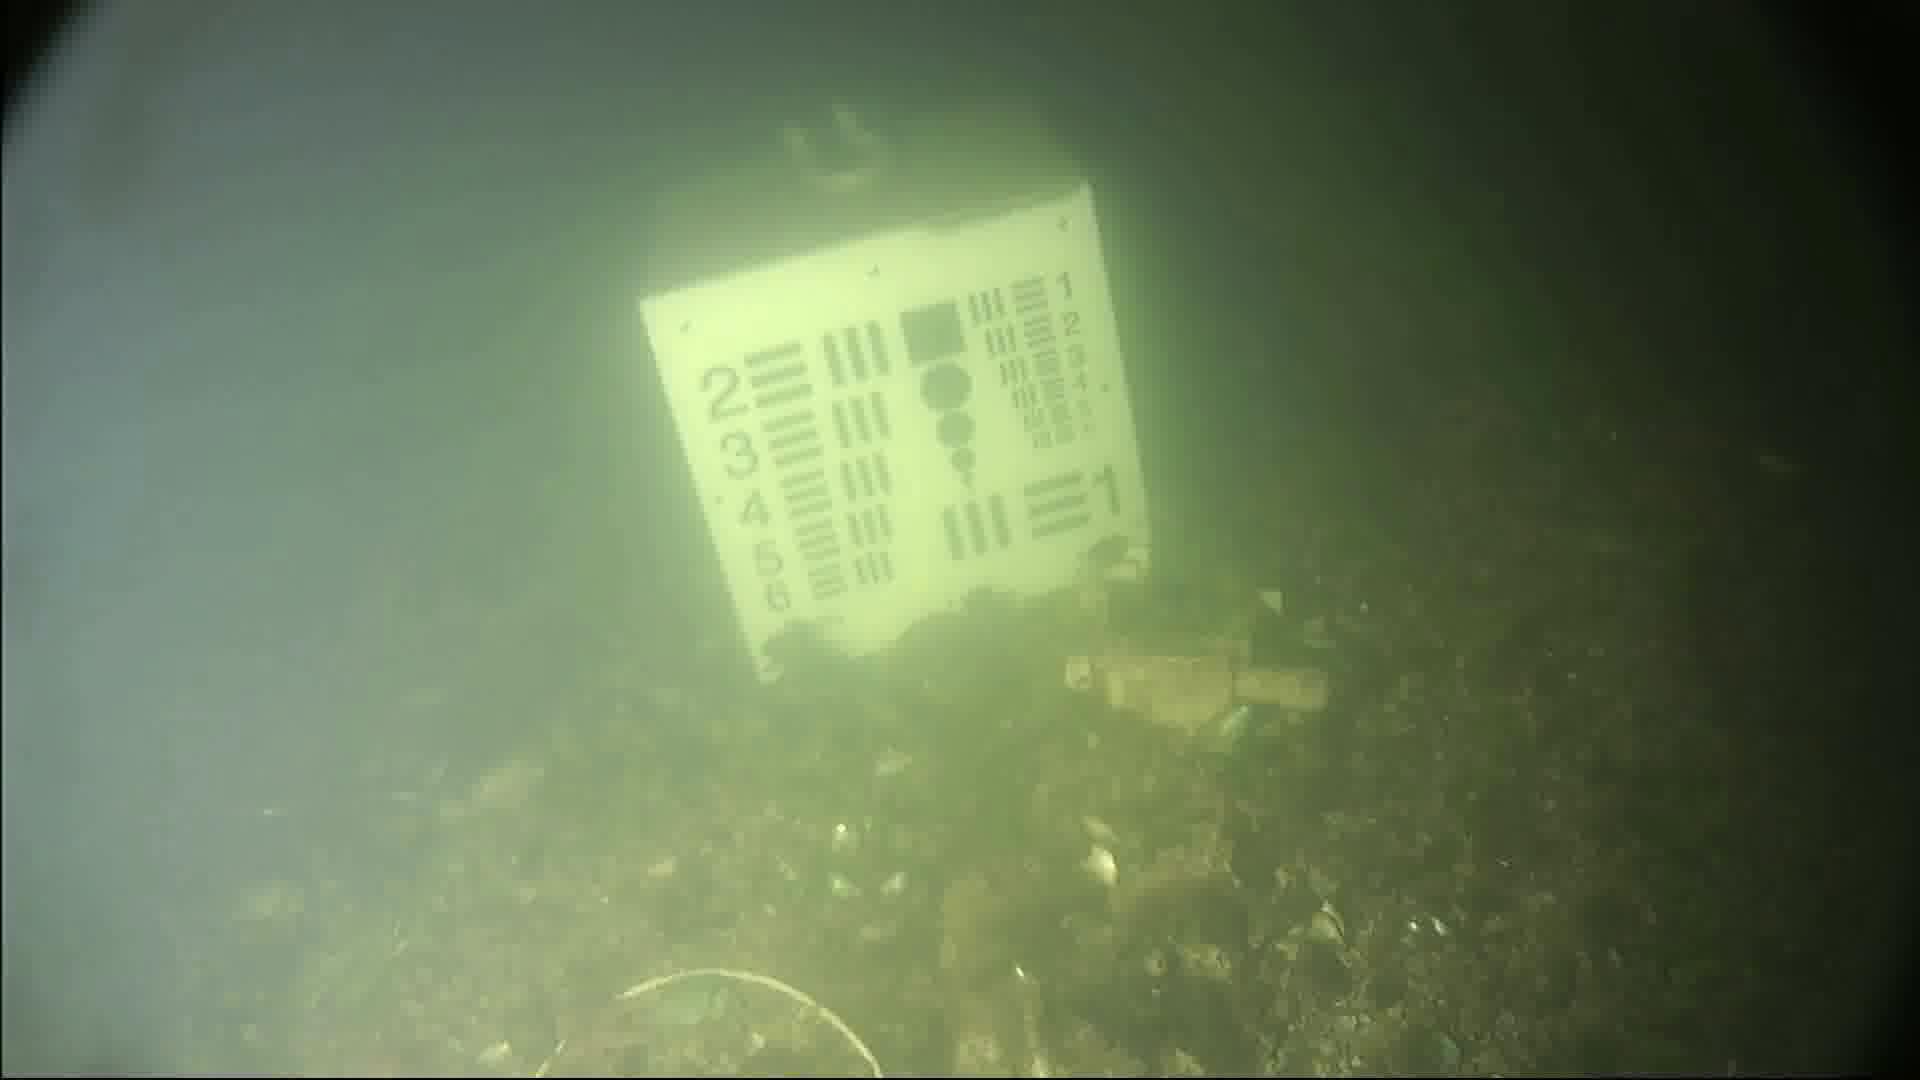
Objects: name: starfish
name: crab